Indiana University School of Liberal Arts at IUPUI

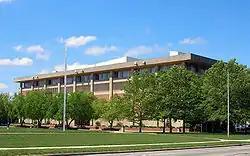
Cavanaugh Hall is home to the IU School of Liberal Arts at IUPUI.

The origins of the Indiana University (IU) School of Liberal Arts at IUPUI extend to 1891 when the first class was offered in Indianapolis for credit. That course, in economics, was taught by Indiana University Professor Jeremiah W. Jenks. The course was so successful that IU followed it with classes in history, sociology, and English. The program was modeled after the "extension movement" pioneered in England in the 1860s by Cambridge University.